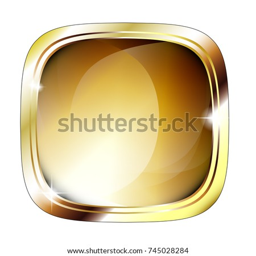
abstract square brown background with a golden frame , with space for your text .